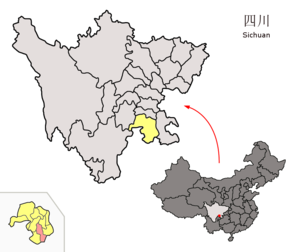
Le xian de Gong est un district administratif de la province du Sichuan en Chine. Il est placé sous la juridiction de la ville-préfecture de Yibin.